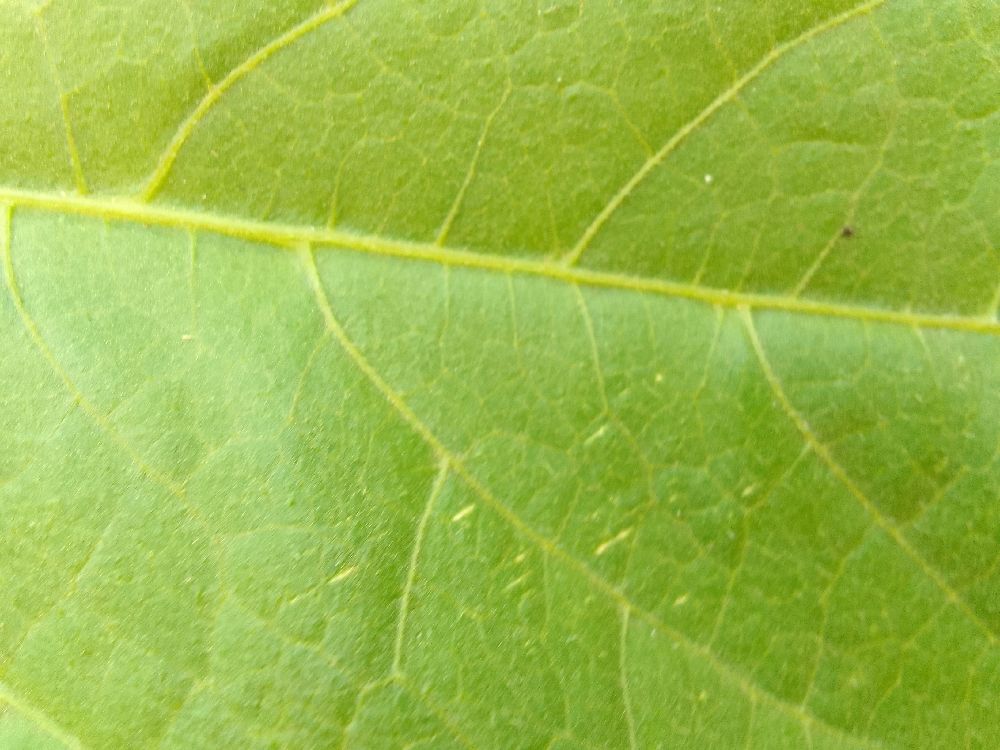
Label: healthy